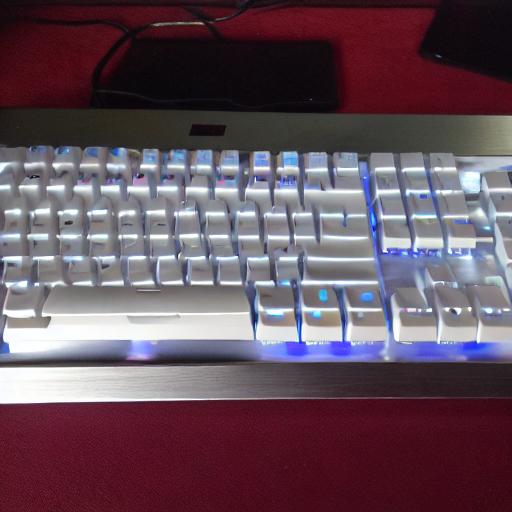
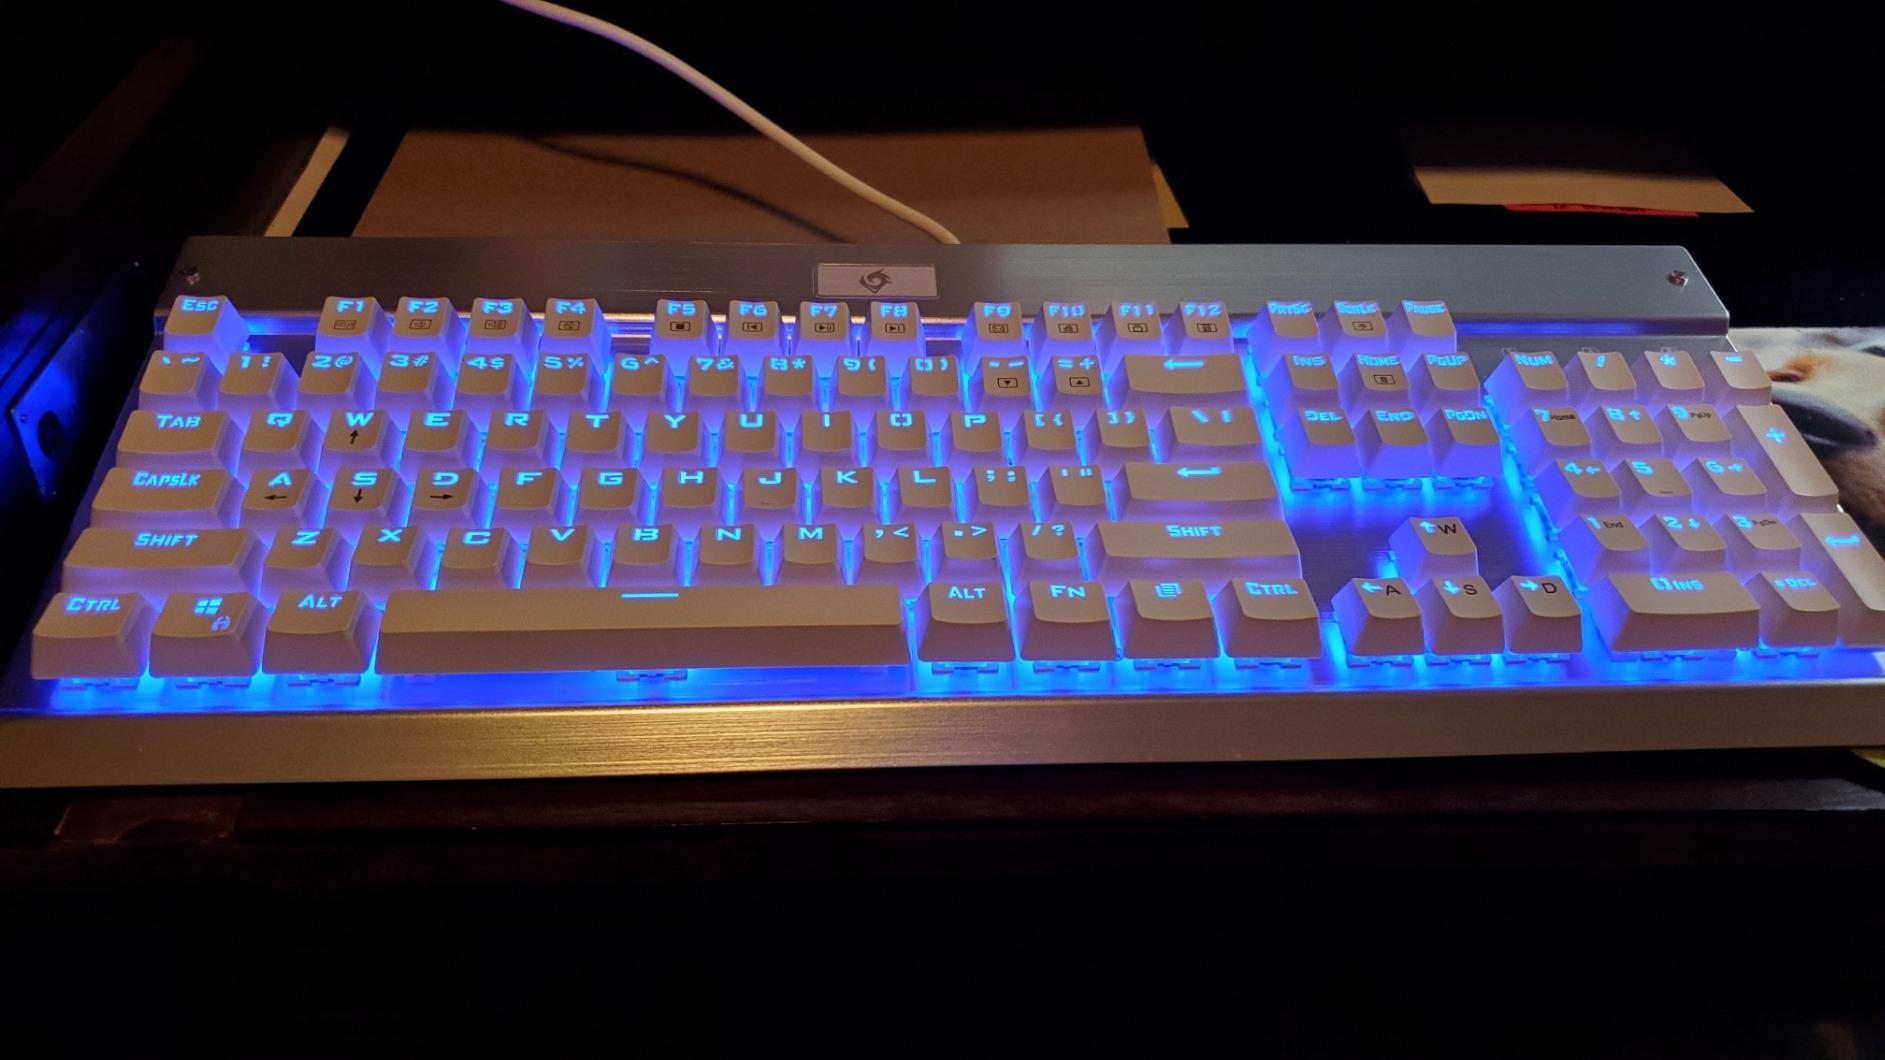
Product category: keyboard
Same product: no